Buckland Bund

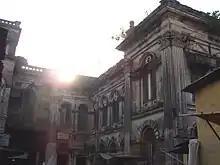
Farashganj

Charles Thomas Buckland was appointed the commissioner of Dhaka 1864 and he had a very successful tenure at this post for 5 years. Azimush-Shan built a palace for himself in Posht on the bank of Buriganga which was situated about 400 yards away from Lalbagh Fort. The palace is now washed up by the river, but the embankment was visible for a long time. This embankment goes right eastward and terminates at Babubazar Khal. It is clearly visible when passing by boats. According to Rennel, this bund in 1765 extended four miles northeast to southwest. Even though there was already a bund by the Buriganga river bank from the Mughal period, it was Buckland who took the initiative to build a metaled road over it. That is how the road by the riverbank came to be known as the Buckland Bund which is almost one mile long, from Farashganj (French Town) to Babu Bazaar.